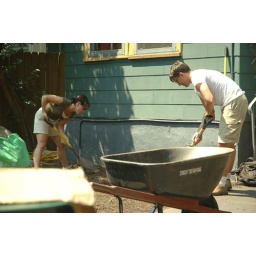
Amy and Kevin in flower bed